C12orf50

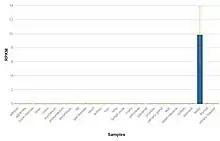
HPA RNA-seq on normal tissues to determine tissue-specificity of human C12orf50 gene

In an analysis of human tissues with specific expression by the genome, RNA-seq was performed on tissue samples from 95 human individuals representing 27 different tissues in order to determine tissue-specificity protein-coding genes found that the expression of C12orf50 is very low in most human tissues with the exception of the testis. C12orf50's expression was restricted towards testis.